Gambling on papal conclaves

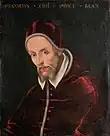
Pope Gregory XIV made gambling on papal elections punishable by excommunication

Gambling on papal elections has a long history, with betting on 16th-century papal conclaves being among the first documented examples of gambling on election outcomes. It can be inferred that the practice started in the 15th century at the latest. During the same period, gambling was also common on the outcomes of secular Italian elections, such as that of the doge of Venice. Since 1591, it had been an excommunicable offense but was abrogated in 1918.